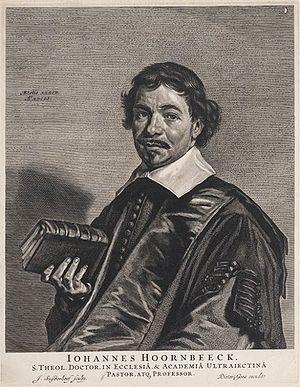
Jonas Suyderhoef est un graveur néerlandais.